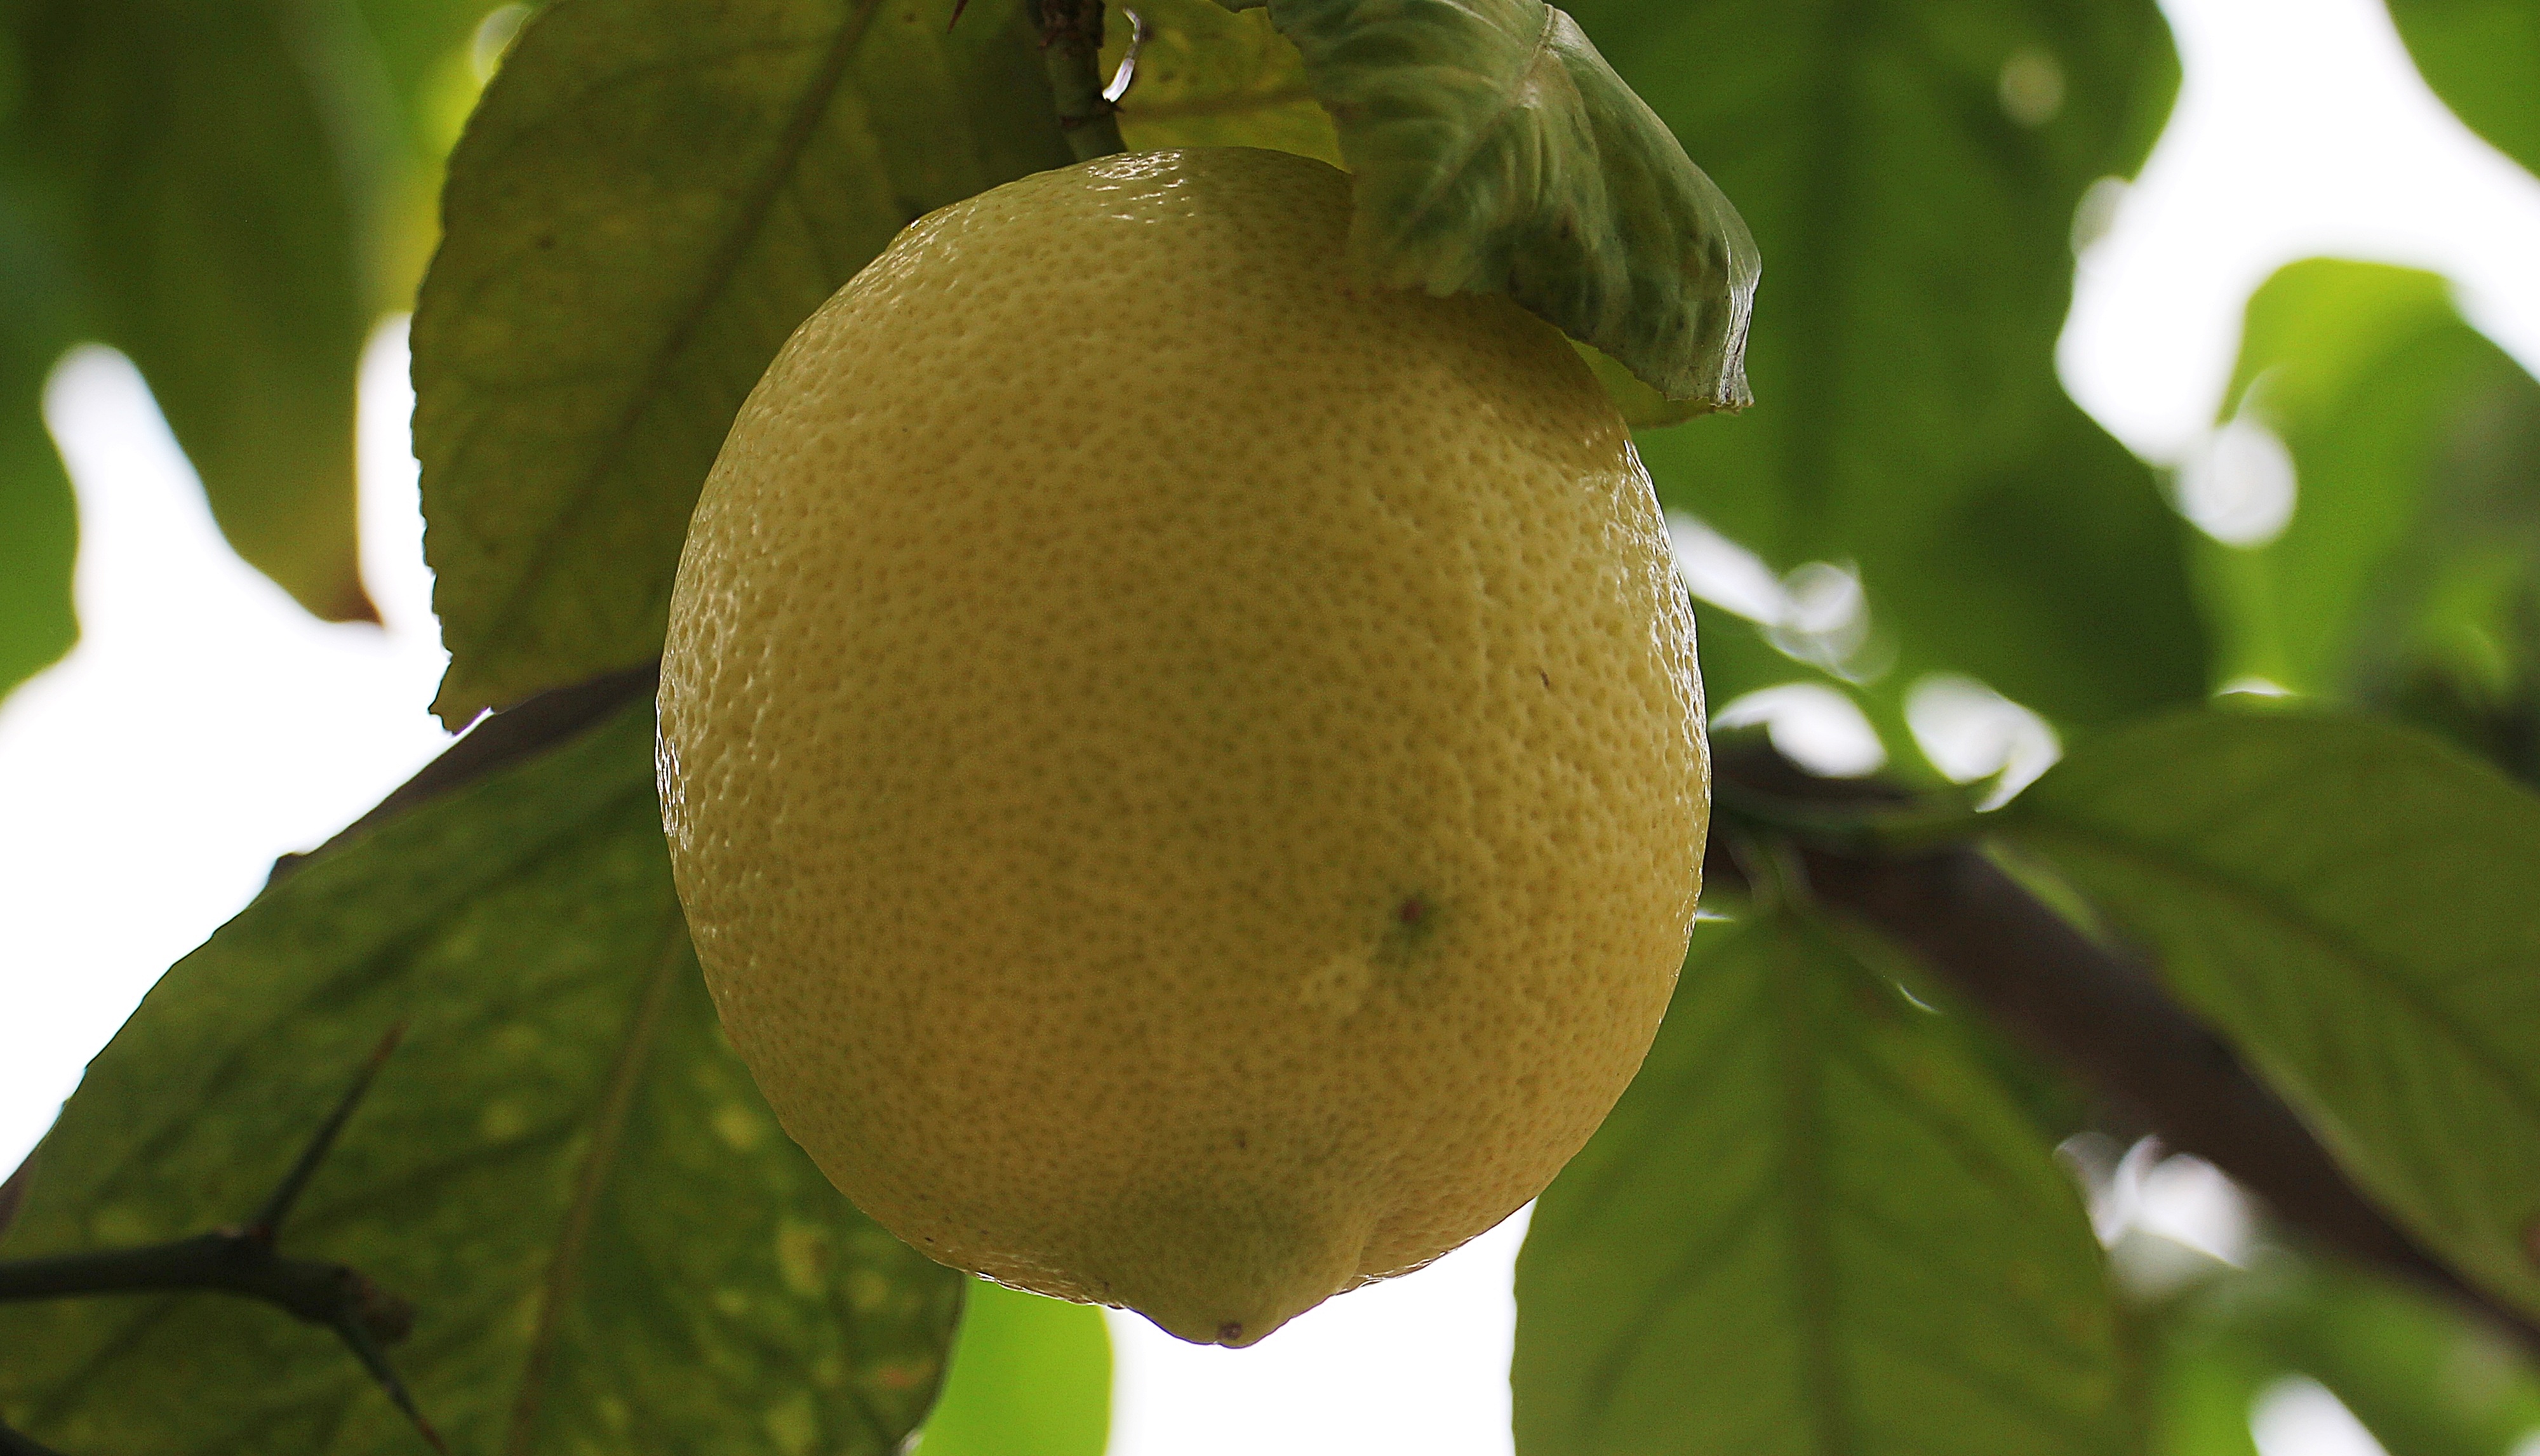
tree, branch, plant, fruit, summer, food, produce, yellow, healthy, eat, lemon, nutrition, lemon tree, vitamins, frisch, bless you, citron, citrus, sour, flowering plant, citrus fruit, vitamin c, food berry, bitter orange, land plant, yuzu